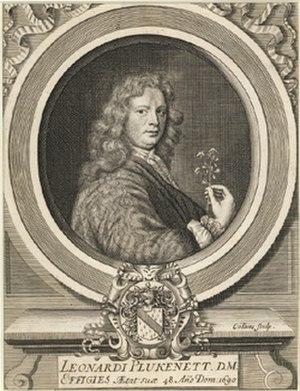
Leonard Plukenet est un botaniste anglais, professeur royal de botanique et jardinier de la reine Mary II. Leonard Plukenet est principalement connu pour Phytographia, ouvrage en quatre parties dans lesquelles il a décrit et illustré des plantes exotiques rares. C'est un ouvrage abondamment illustré de plus de 2 700 figures, fréquemment cité dans les livres et les journaux du XVIIᵉ siècle à nos jours. Il a collaboré avec John Ray dans le deuxième volume de Historia Plantarum.